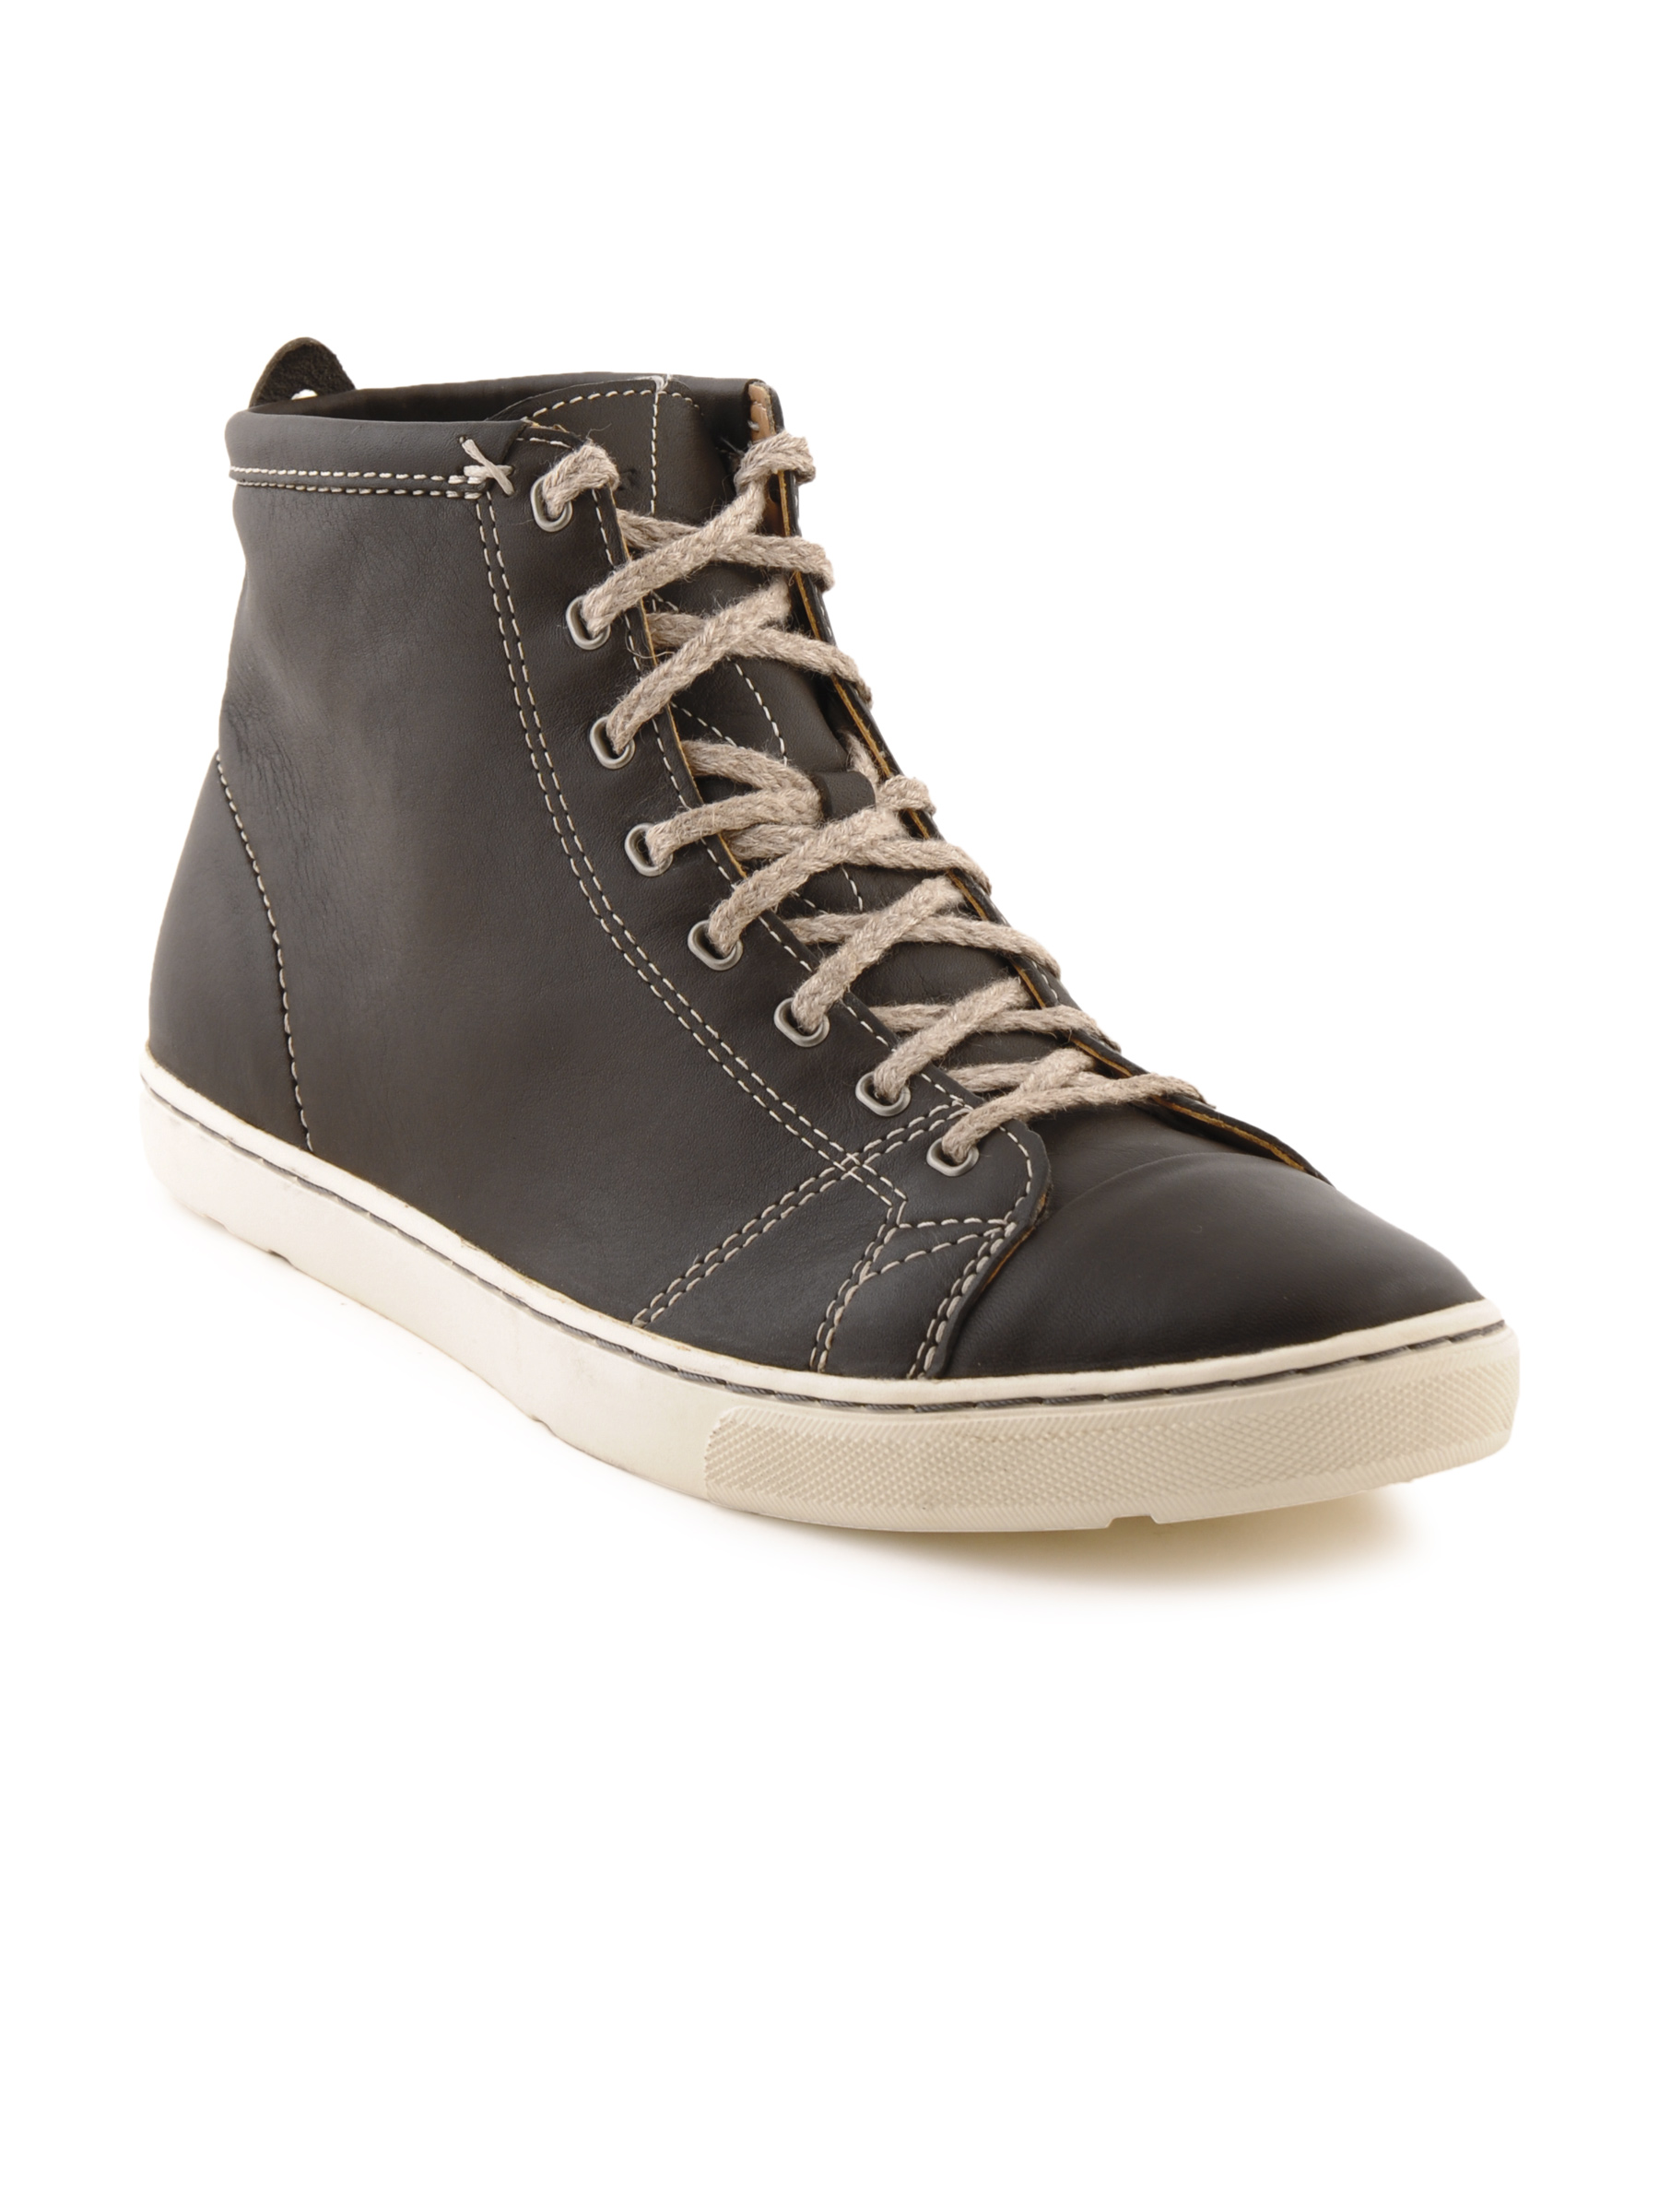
Rockport Men CV Toe HI Charcoal Casual Shoes
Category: Footwear / Shoes / Casual Shoes
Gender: Men
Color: Charcoal
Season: Fall 2011
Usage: Casual